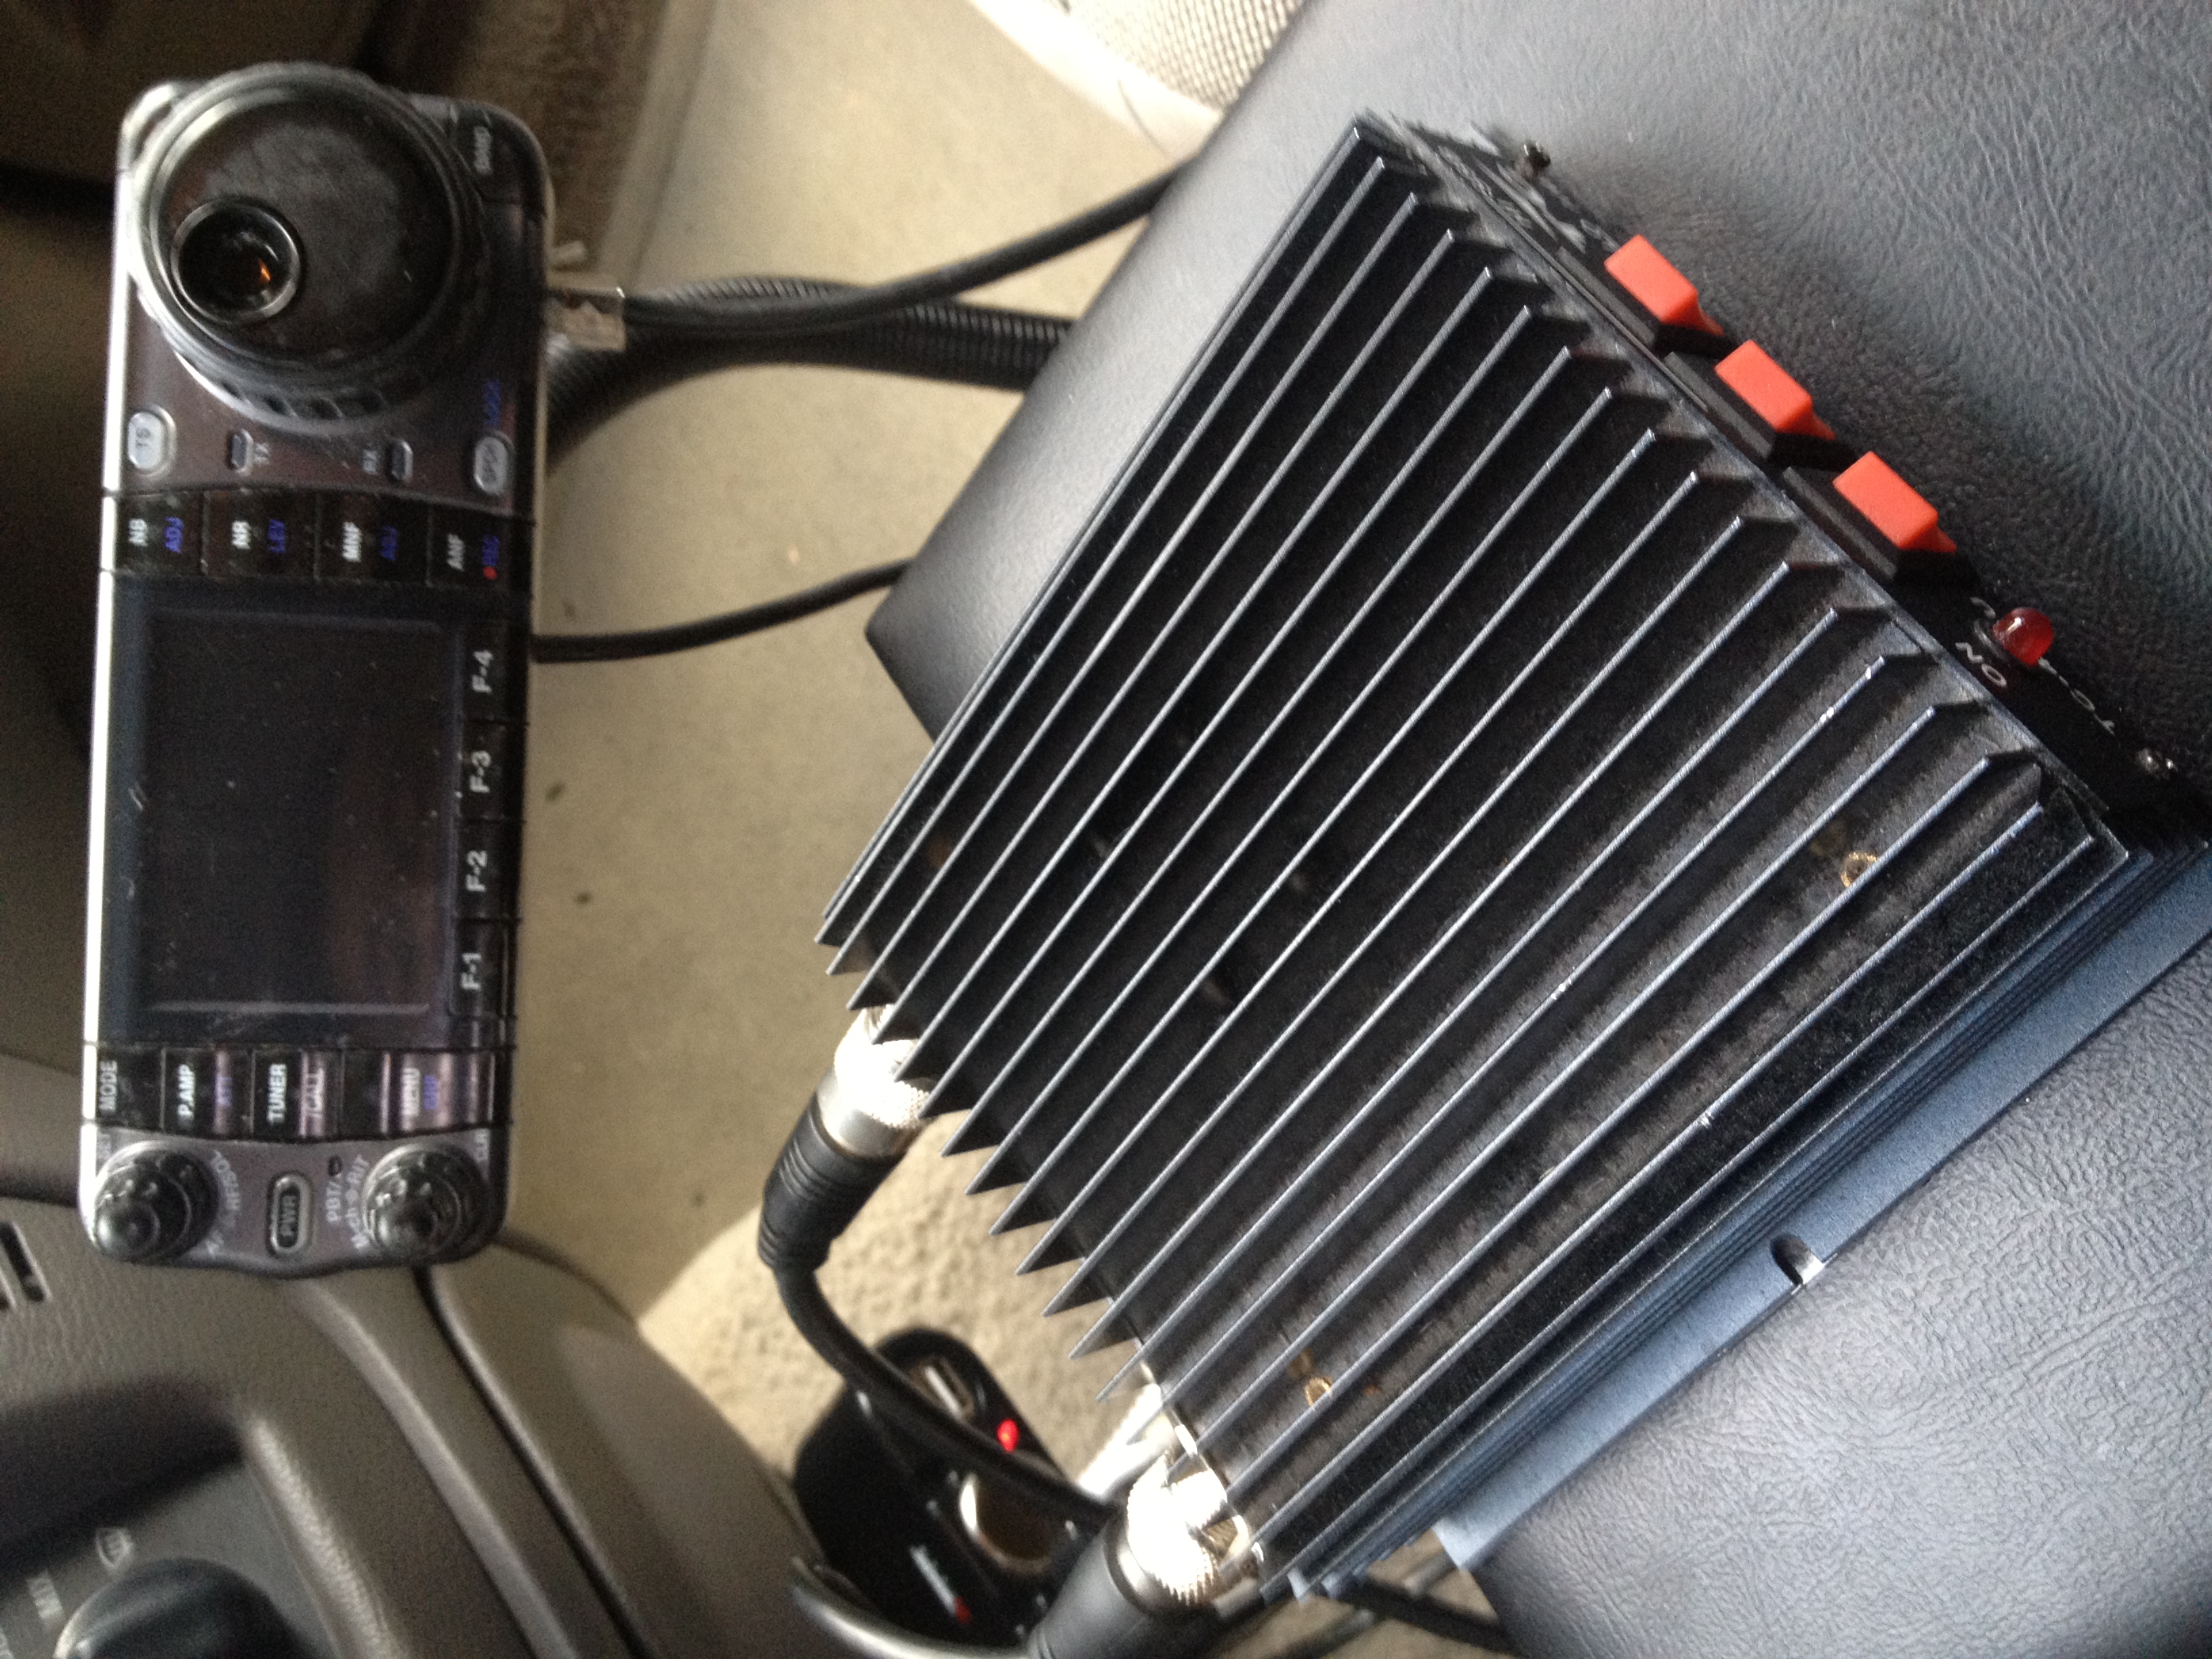
grille, electronics, multimedia, automotive exterior